Jake Wood (baseball)

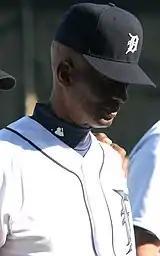
Wood at Detroit Tigers Fantasy Camp in 2012.

Quiet, agile, and talented, Wood remained the Tigers' starting second baseman from to . He was third in the American League in stolen bases in 1961 (30), (24), and 1963 (18). During his rookie season in 1961, Wood was also among the American League leaders in runs (96), hits (171), and games (162). He led the AL in triples in 1961 with 14 and in strikeouts with 141—at the time, the record for most strikeouts in a season.